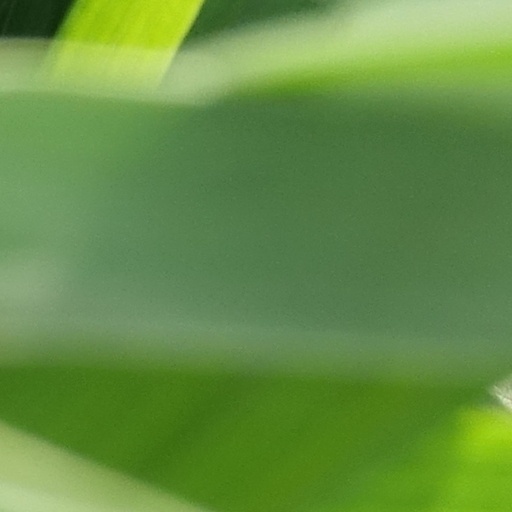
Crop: wheat